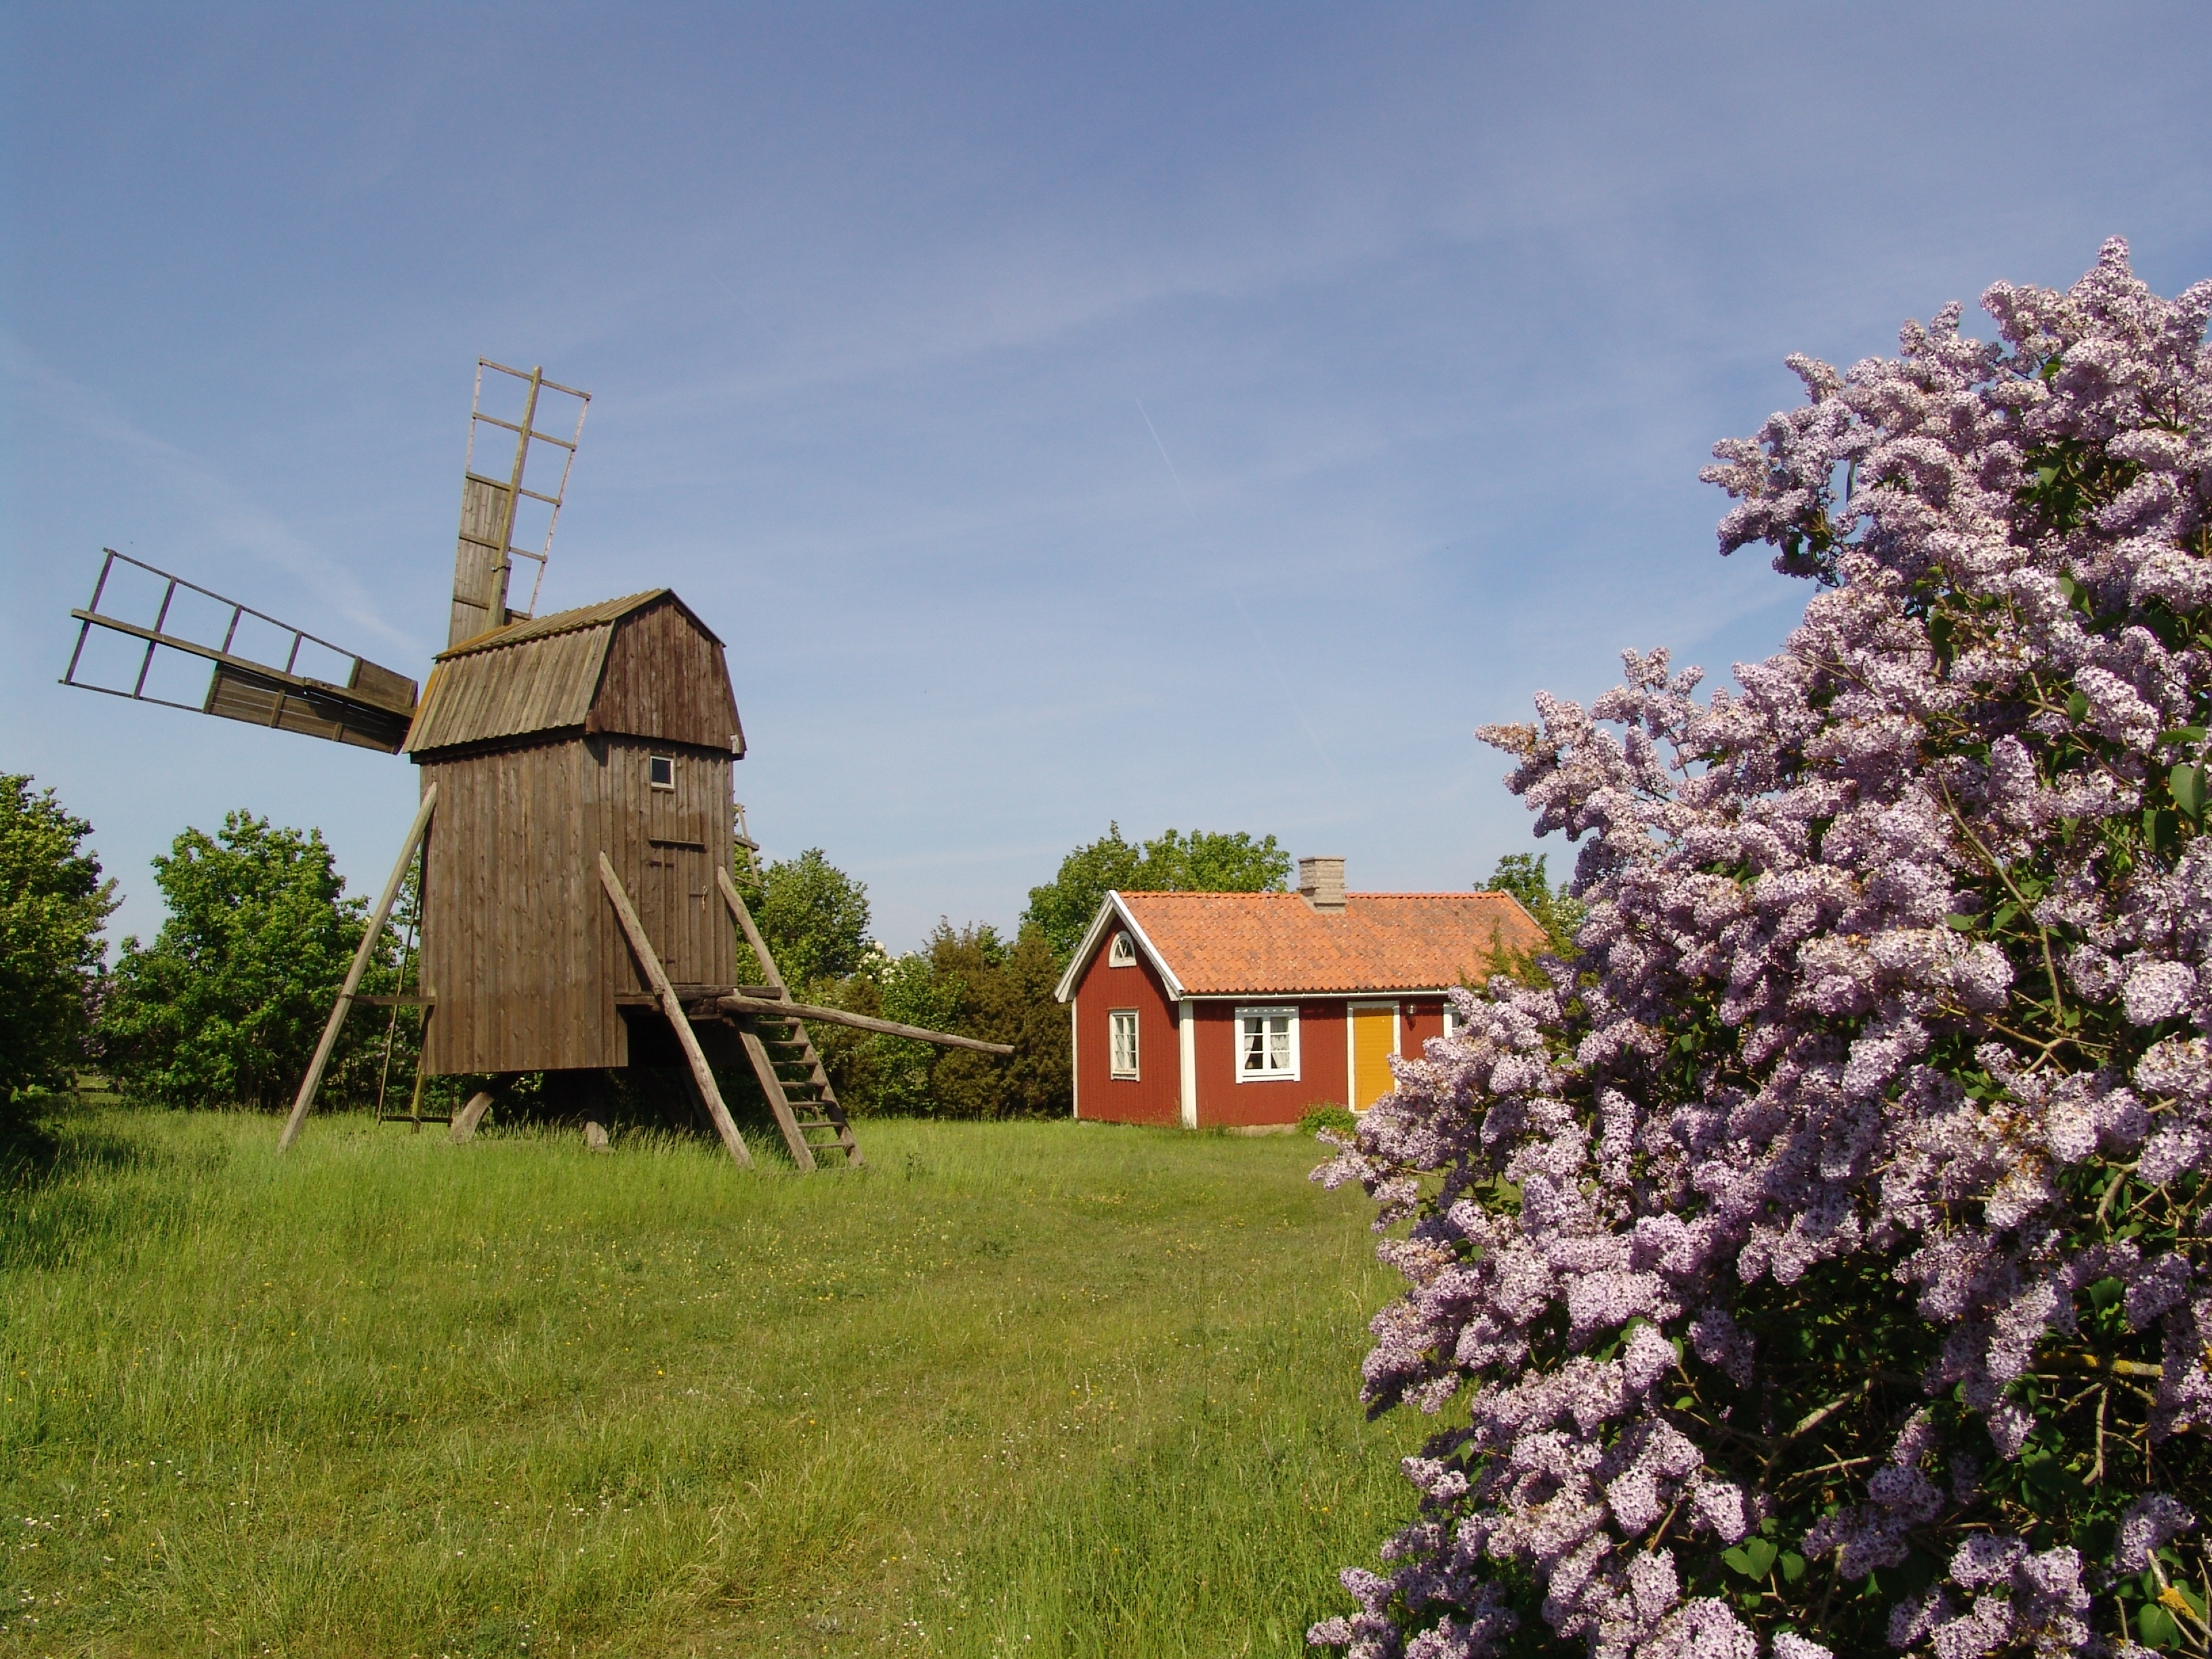
plant, field, farm, meadow, flower, windmill, rural area, swedish summer, oland, man made object, summer pictures